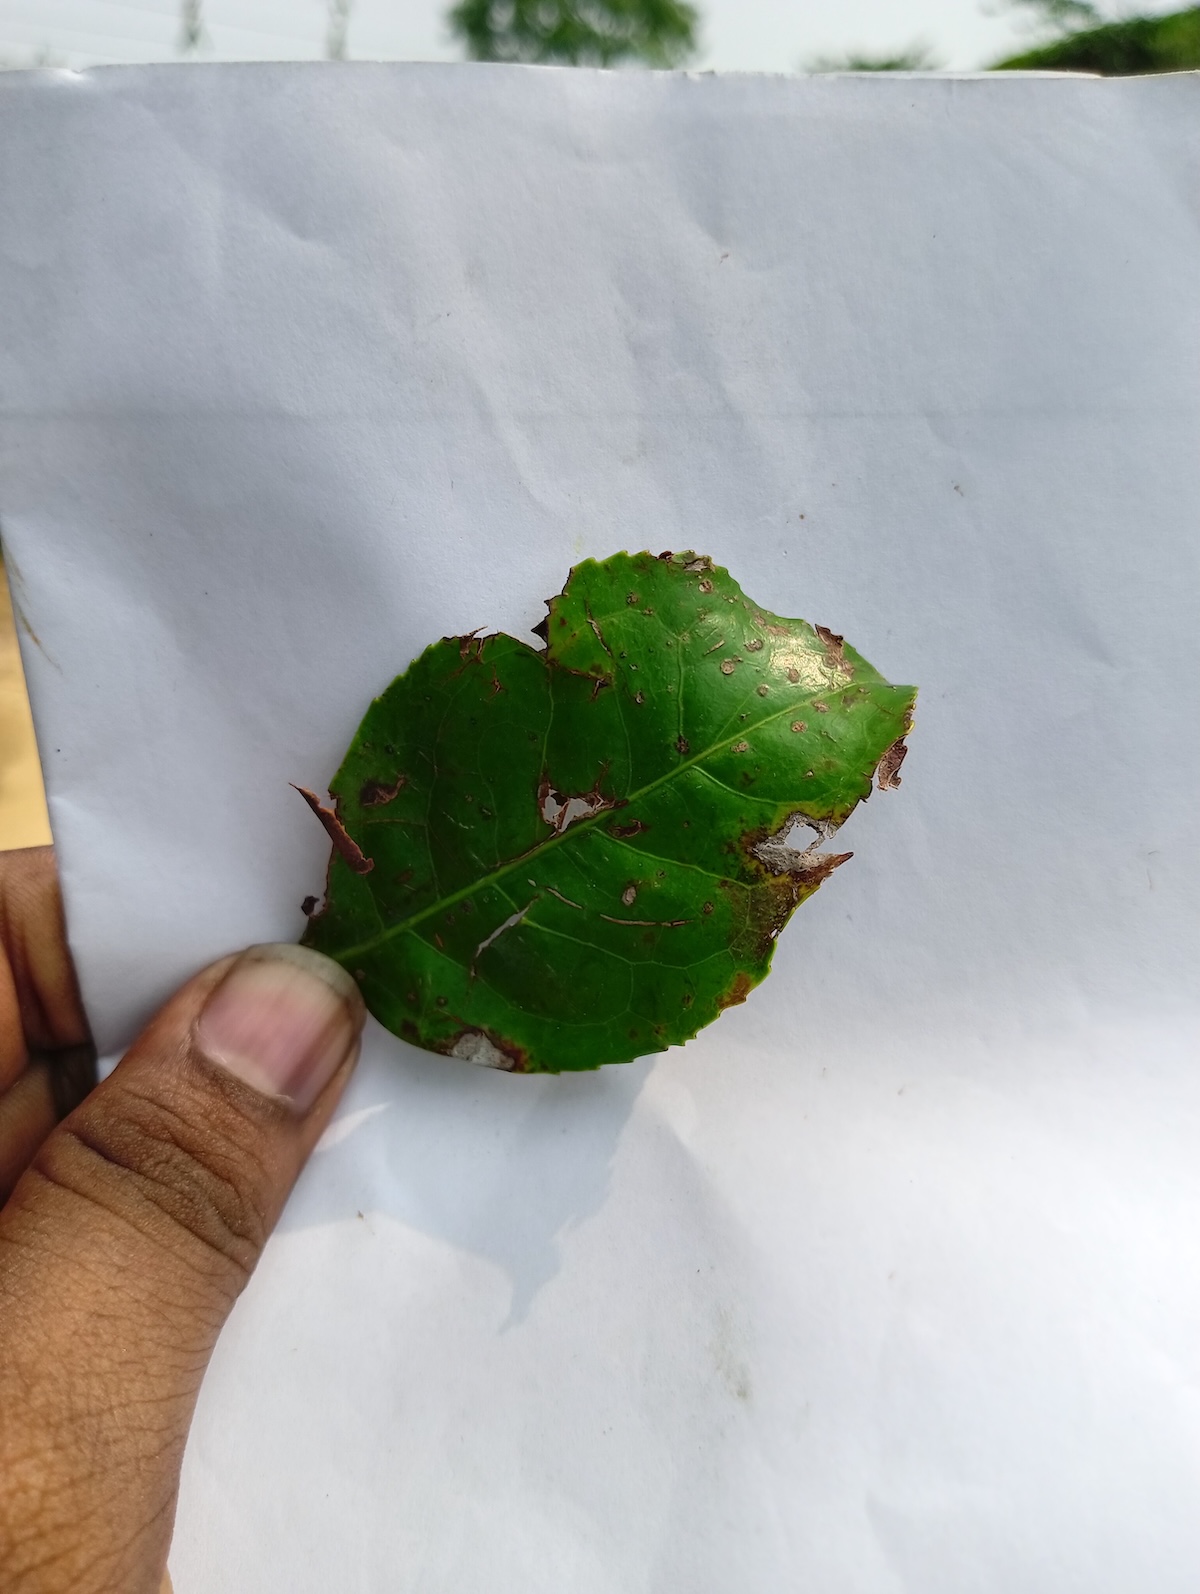
Label: Brown Blight